Voltage-regulator tube

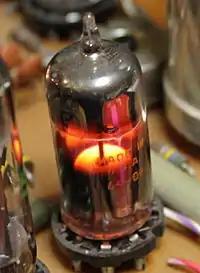
5651 Regulator tube in operation

A voltage-regulator tube (VR tube) is an electronic component used as a shunt regulator to hold a voltage constant at a predetermined level.